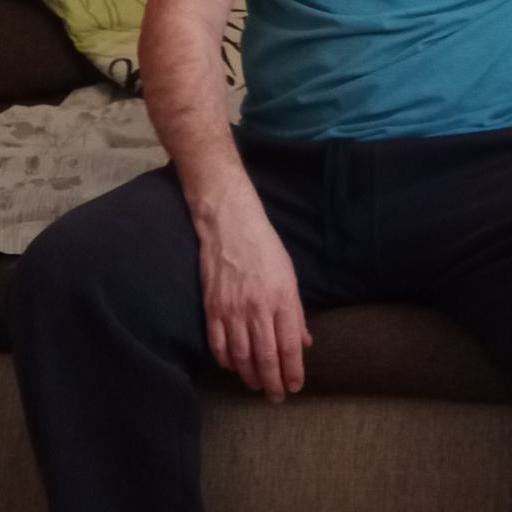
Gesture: no_gesture